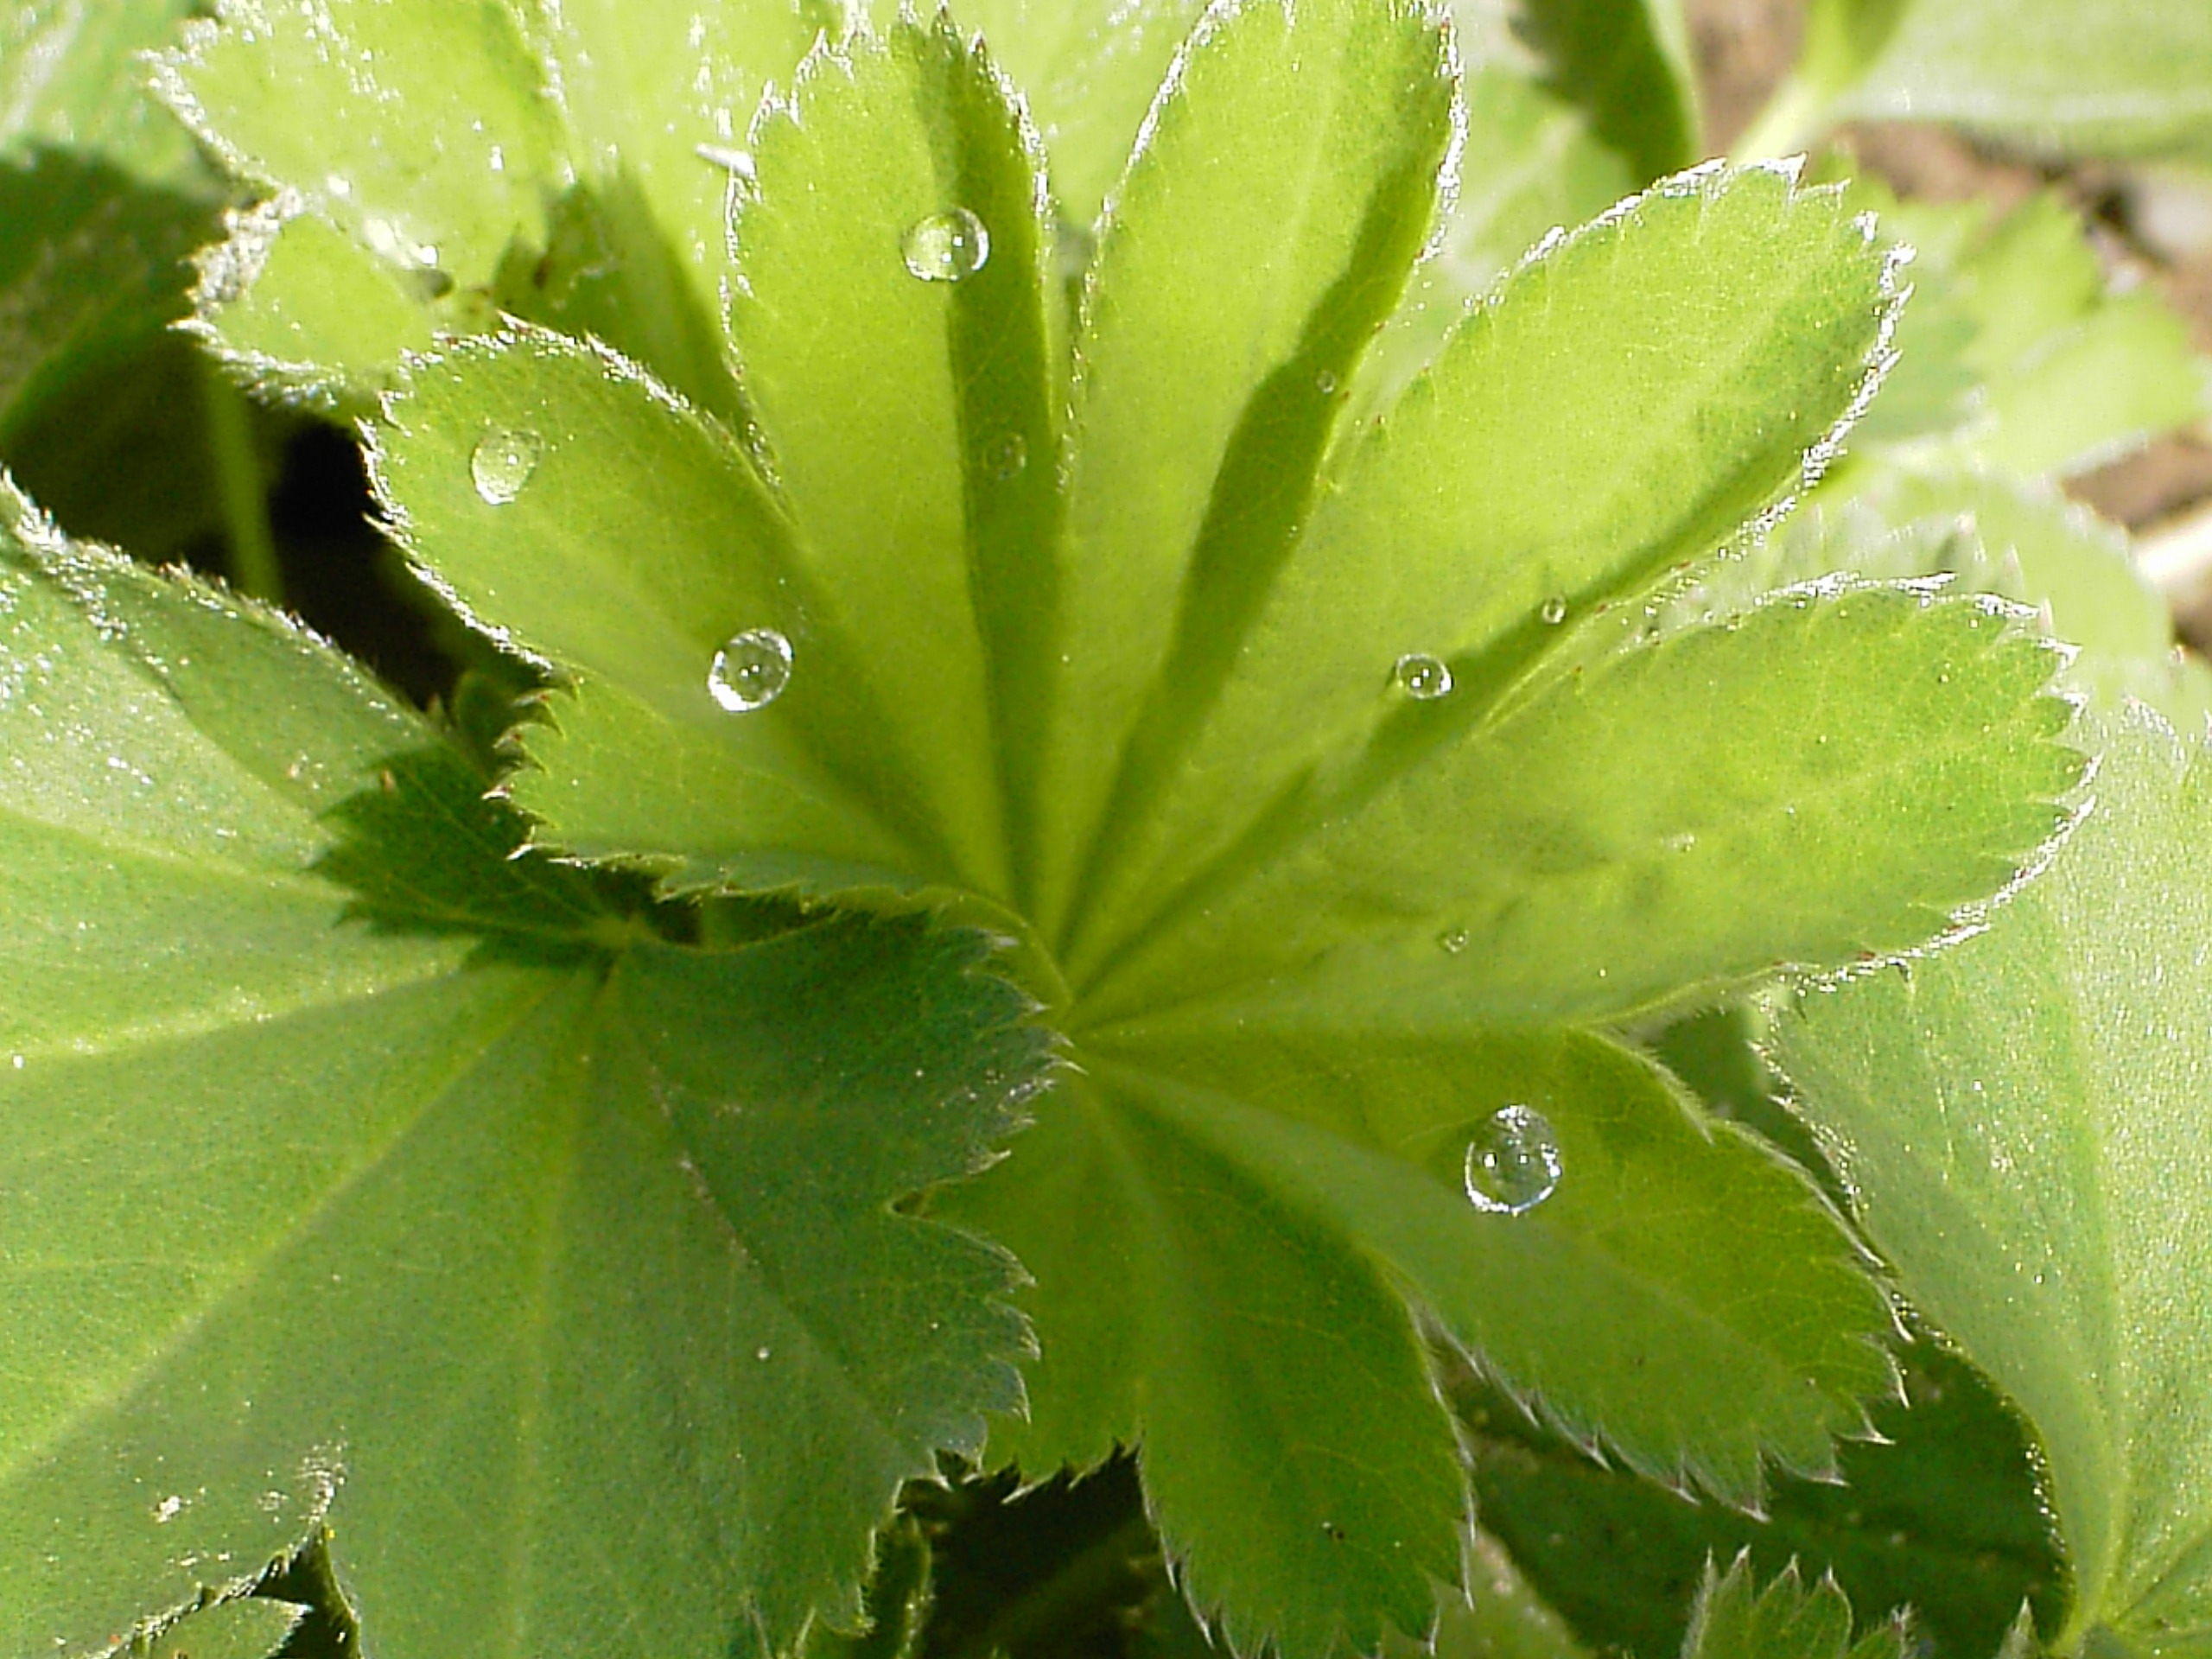
tree, blossom, plant, leaf, flower, bloom, green, herb, produce, botany, flora, wildflower, shrub, macro photography, flowering plant, frauenmantel, annual plant, plant stem, land plant